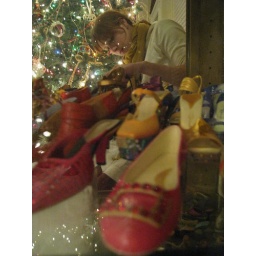
This is a teeny tiny portion of Jacky's miniature shoe collection which is all thoughtfully displayed in a glass china cabinet.